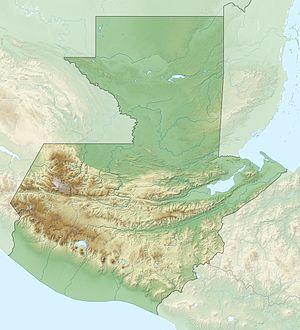
San Mateo Ixtatán est une ville du Guatemala dans le département de Huehuetenango.
San Juan Ermita est une ville du Guatemala dans le département de Chiquimula.
Le Cuilapa-Barbarena est un champ volcanique du Guatemala.
Le Santa María, également appelé par métonymie Santiaguito du nom de son dôme de lave ou encore Gagxanul, est un volcan du Guatemala. Il est en éruption depuis 1922 et produit fréquemment des nuées ardentes et des lahars qui ont entraîné des dégâts matériels et des morts parmi la population qui vit en contrebas.
San Pedro Necta est une ville du Guatemala dans le département de Huehuetenango.